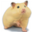
Label: hamster